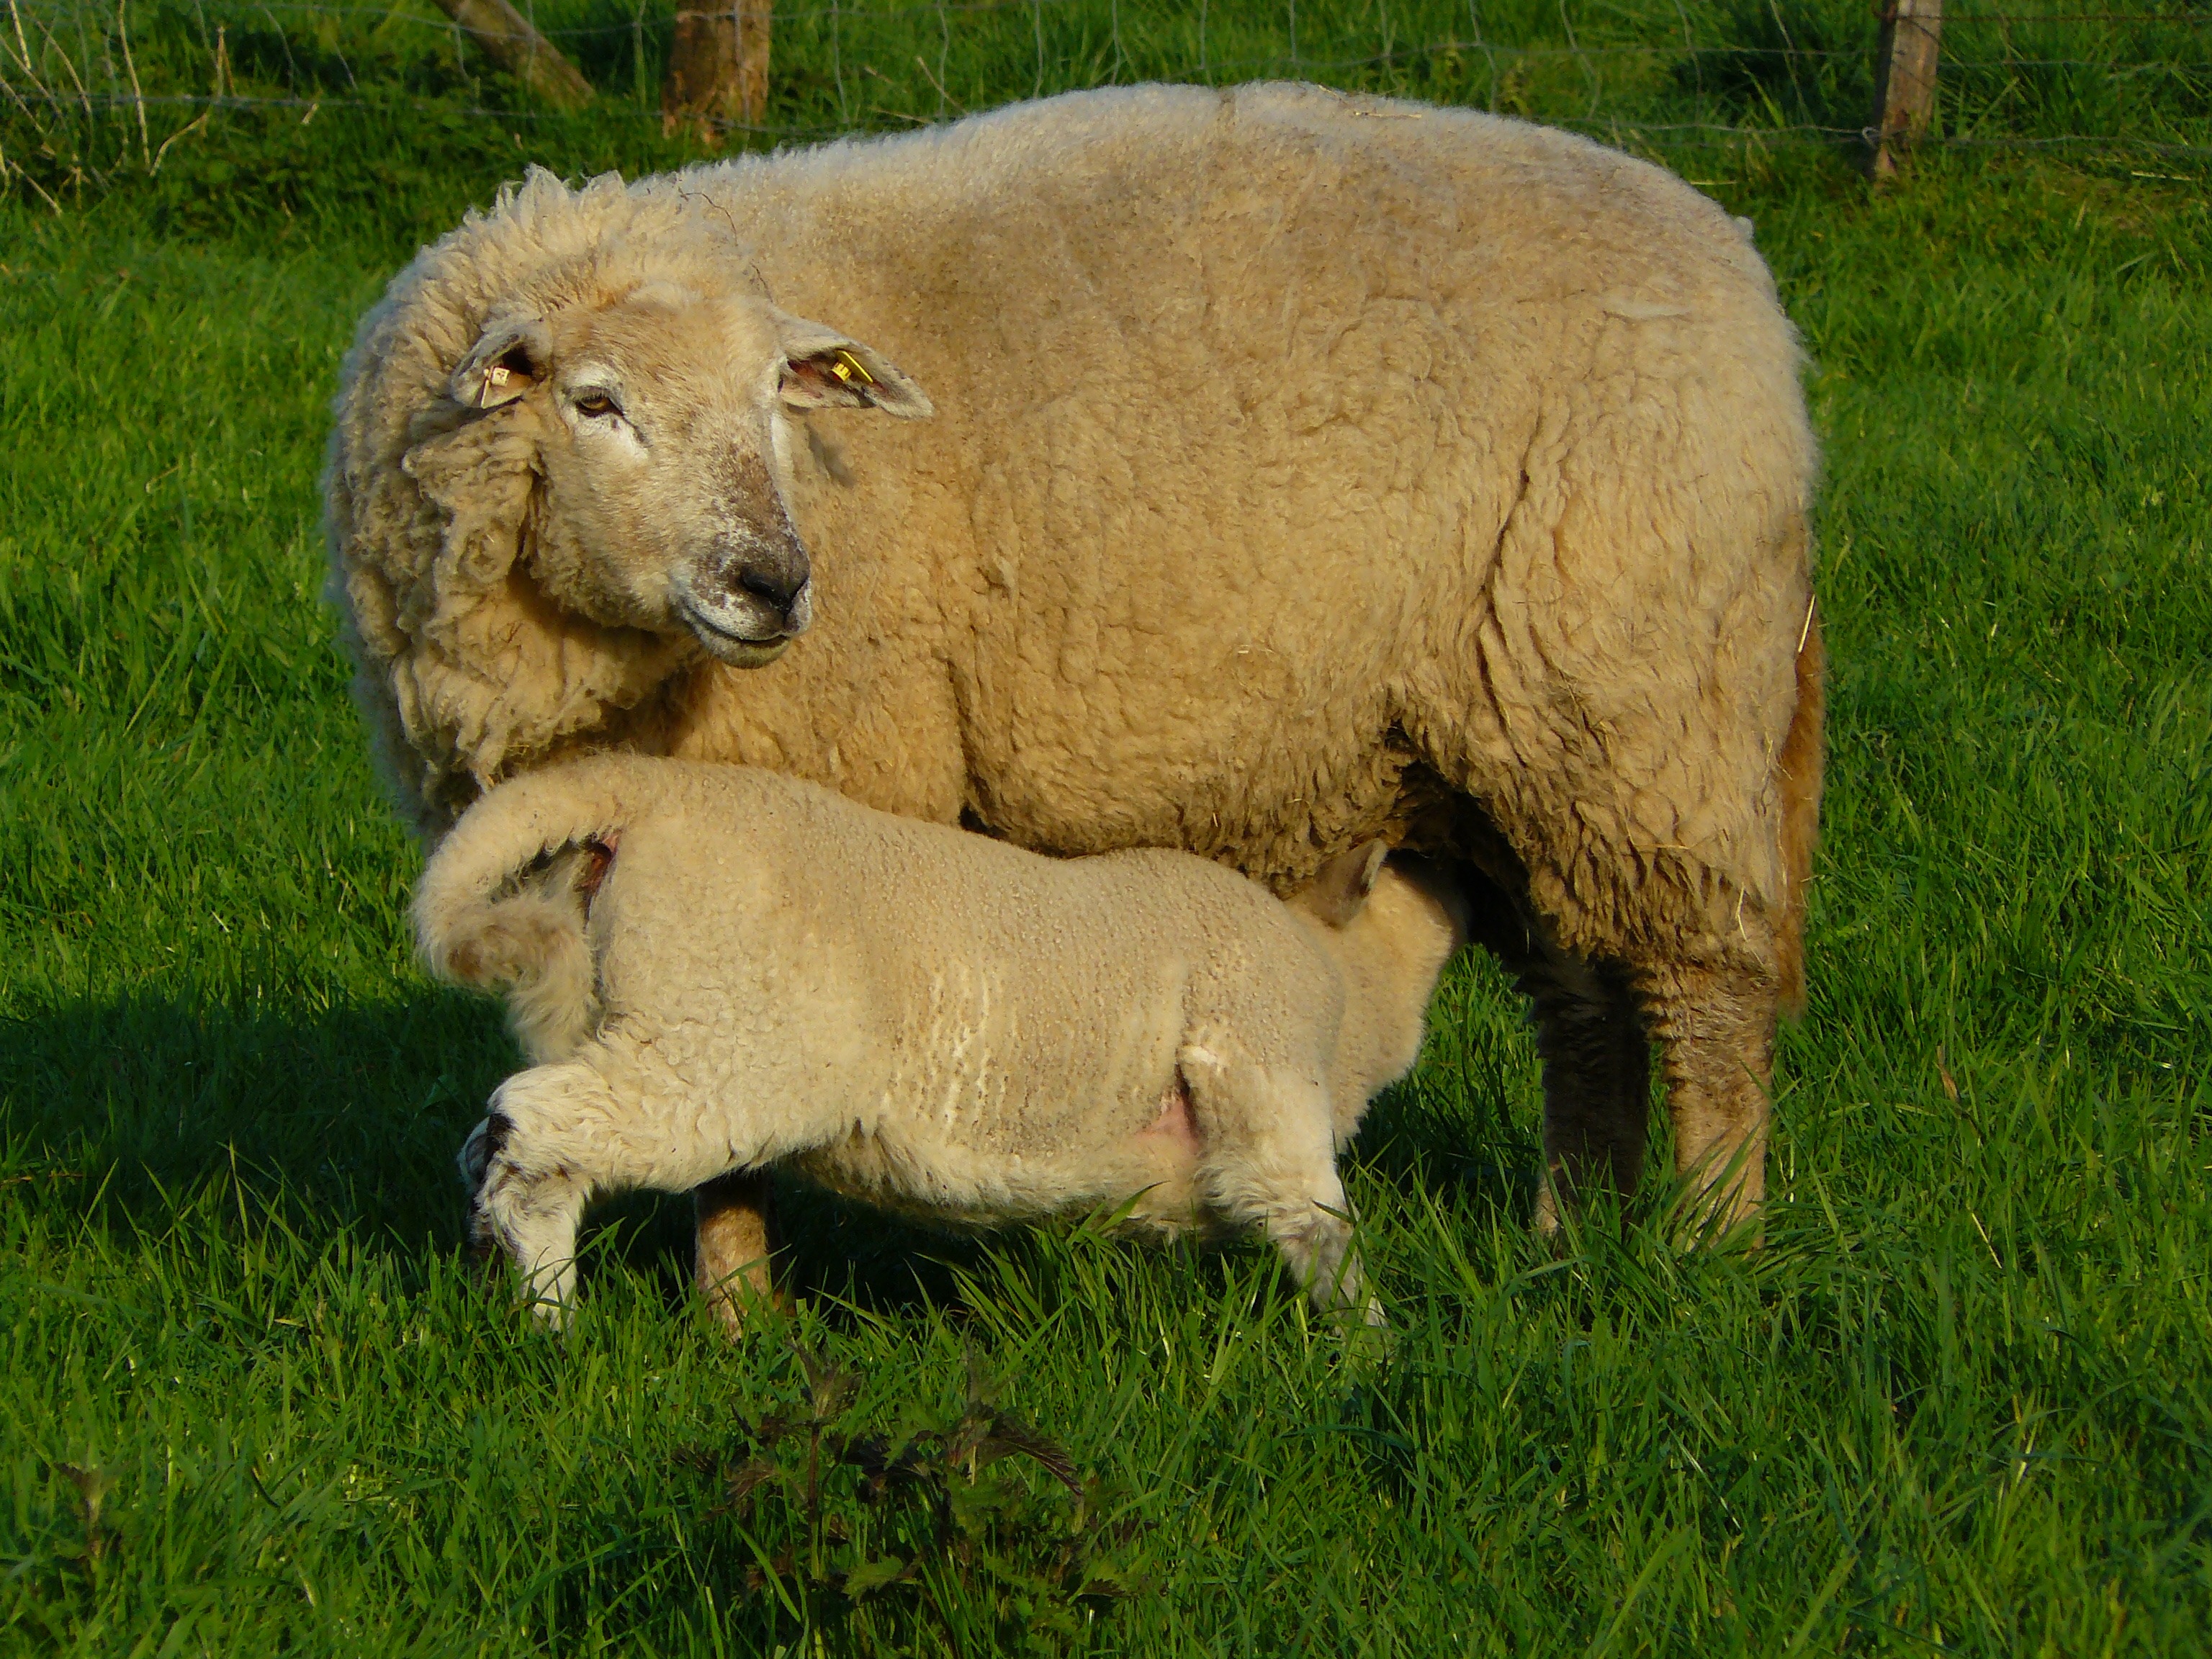
nature, grass, meadow, animal, cute, wildlife, fur, pasture, grazing, sheep, mammal, soccer, drink, dam, wool, fauna, thirsty, lamb, grassland, animals, vertebrate, sheeps, animal world, young animal, suckle, young animals, domestic sheep, mother sheep, cattle like mammal, cow goat family, breast milk